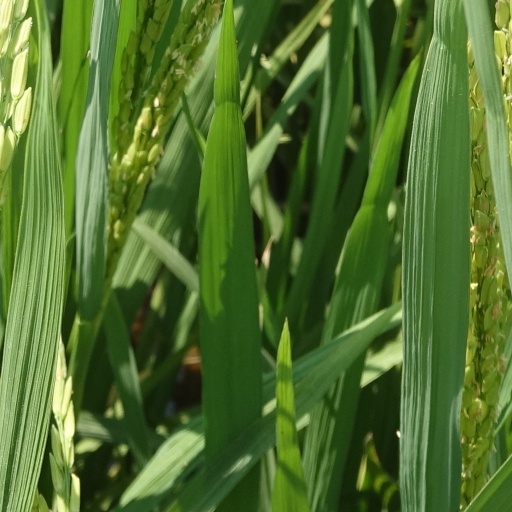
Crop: rice